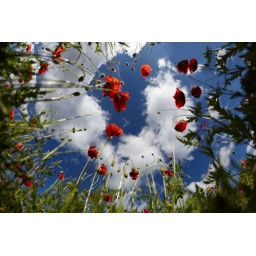
in the field with fish eye lens. lease DO NOT post those sparkly things in the comments.thanks